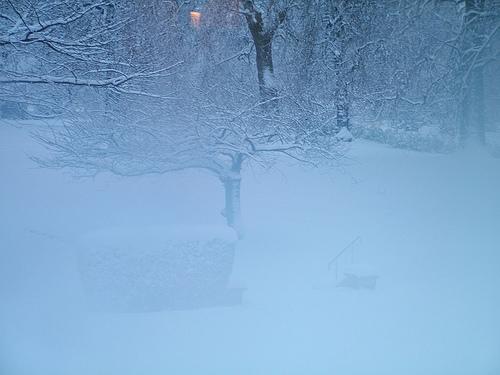
Weather: snow or frosty